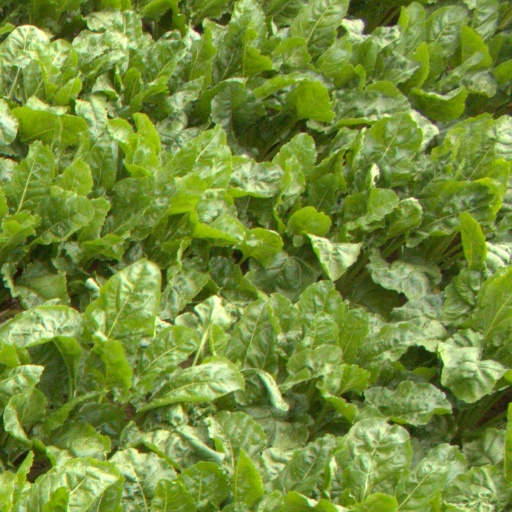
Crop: sugar beet